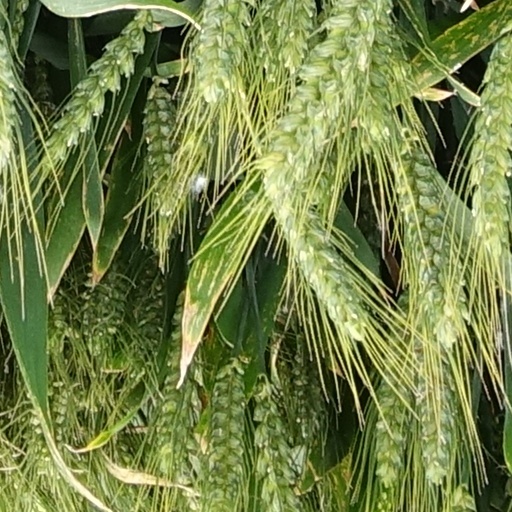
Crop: wheat